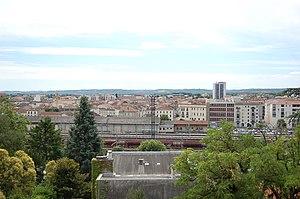
Vue depuis les hauteurs d'Agen
L'unité urbaine d'Agen est une unité urbaine française centrée sur la ville d'Agen, préfecture du département de Lot-et-Garonne au cœur de la première agglomération urbaine du département.
Le Pays de l'Agenais est une structure de regroupement de collectivités locales françaises, située dans le département de Lot-et-Garonne et la région Nouvelle-Aquitaine.